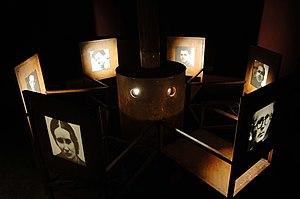
Chez Marie Reynoard
Le musée de la Résistance et de la Déportation de l'Isère est un musée départemental de l'Isère situé à Grenoble en France.